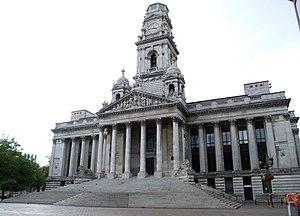
Hôtel de ville, Portsmouth, Angleterre, Royaume-Uni
Portsmouth est une ville portuaire de la côte sud de l'Angleterre. Elle appartient au comté cérémoniel de Hampshire, mais forme une autorité unitaire. Surnommée « Pompey », Portsmouth est un important port militaire de la Royal Navy. Située sur l'île de Portsea, c'est la seule ville-île du Royaume-Uni. La ville compte une population de 205 400 habitants et est la deuxième plus grande ville du Hampshire, après Southampton.